VQ-2

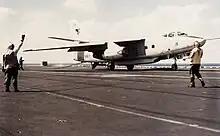
EA-3B VQ-2 after landing on in 1986.

The 1980s saw VQ-2 continue flying the EP-3E and EA-3B aircraft at a high tempo. The squadron maintained a permanent detachment in Athens, but unlike its sister squadron, VQ-1 who had a permanently assigned Officer-in-Charge (OIC) at its Atsugi detachment, VQ-2 rotated its OIC with the aircrews. Throughout the decade, the squadron regular had detachments at Mildenhall, Schleswig, Keflavik, Machrihanish, and Sigonella. The squadron also manned detachments on all Sixth Fleet carriers until October 1987, when the Navy deemed the A-3 no longer capable of safe, routine carrier operations after multiple mishaps with high loss of life in the active and reserve A-3 community.